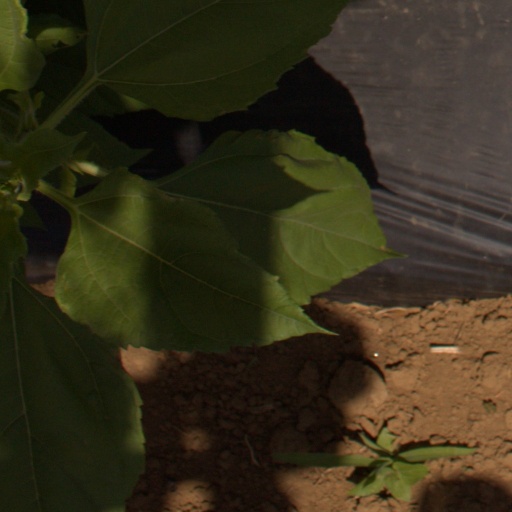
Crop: Jerusalem artichoke